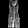
Label: Shirt